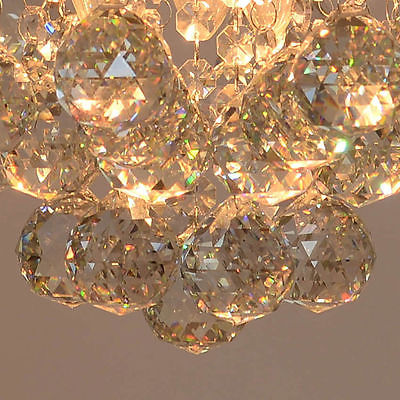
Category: lamp